Cook County Democratic Party

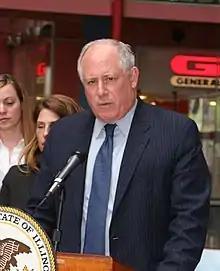
"It's really important to see that the Democratic Party made great inroads in suburban communities and I think that's healthy for our democracy in Illinois." – Illinois Governor Pat Quinn, November 2012

George Dunne had a falling out with the mayor and in 1982 he lost the party chairmanship to 10th Ward committeeman Edward Vrdolyak, an ally of Jane Byrne. When Richard J. Daley's son Richard M. Daley challenged Byrne for mayor in 1983, a coalition of African-American, Hispanic, and "good government" or "lakefront liberals" coalesced. Latinos who had been displaced for years from the downtown and lakefront neighborhoods joined the West Town Coalition and the Young Lords, and both groups backed Harold Washington. He won the three-way primary election with 80% of the Latino vote. The Young Lords leader Jose Cha Cha Jimenez introduced the new mayor in June 1983 in Humboldt Park before a crowd of 100,000 Puerto Ricans. For the next three years, the Cook County Democratic Party was divided by crippling Council Wars in the city of Chicago. This was essentially a racially polarized political conflict that blocked the agenda of Washington and his allies.